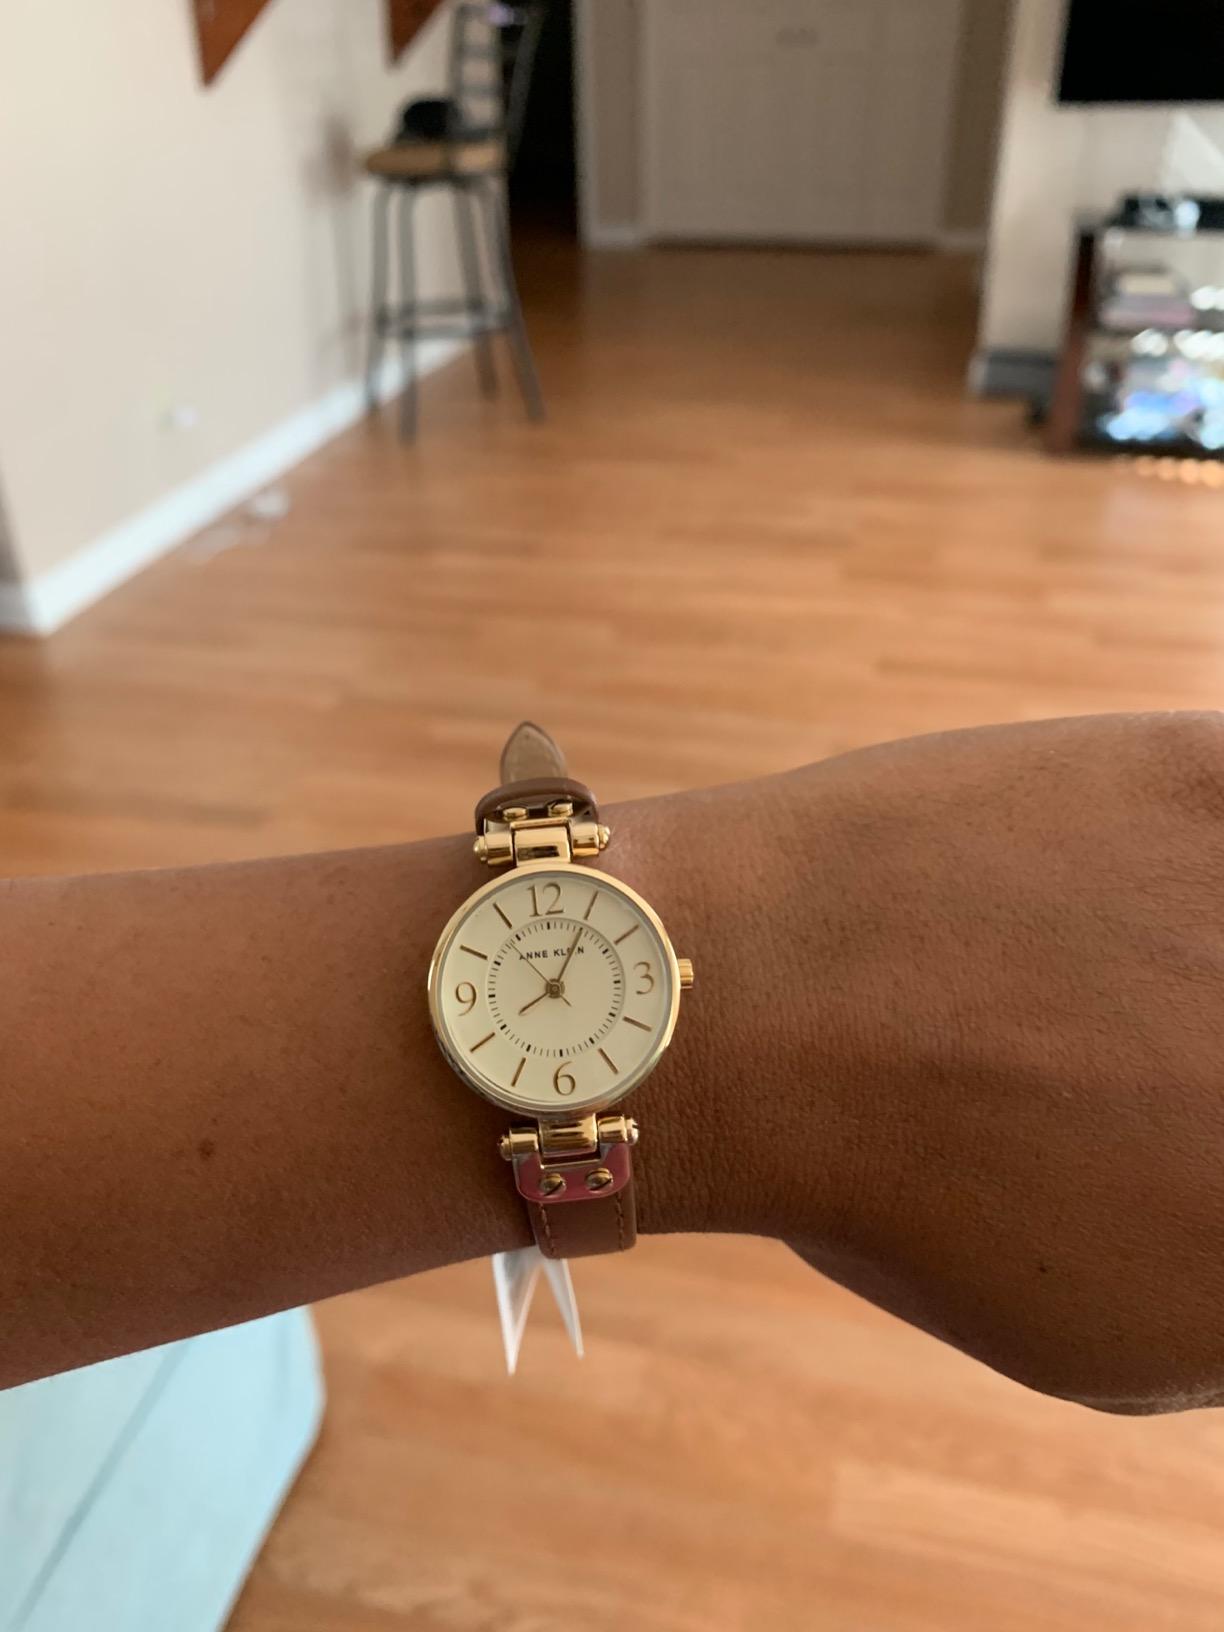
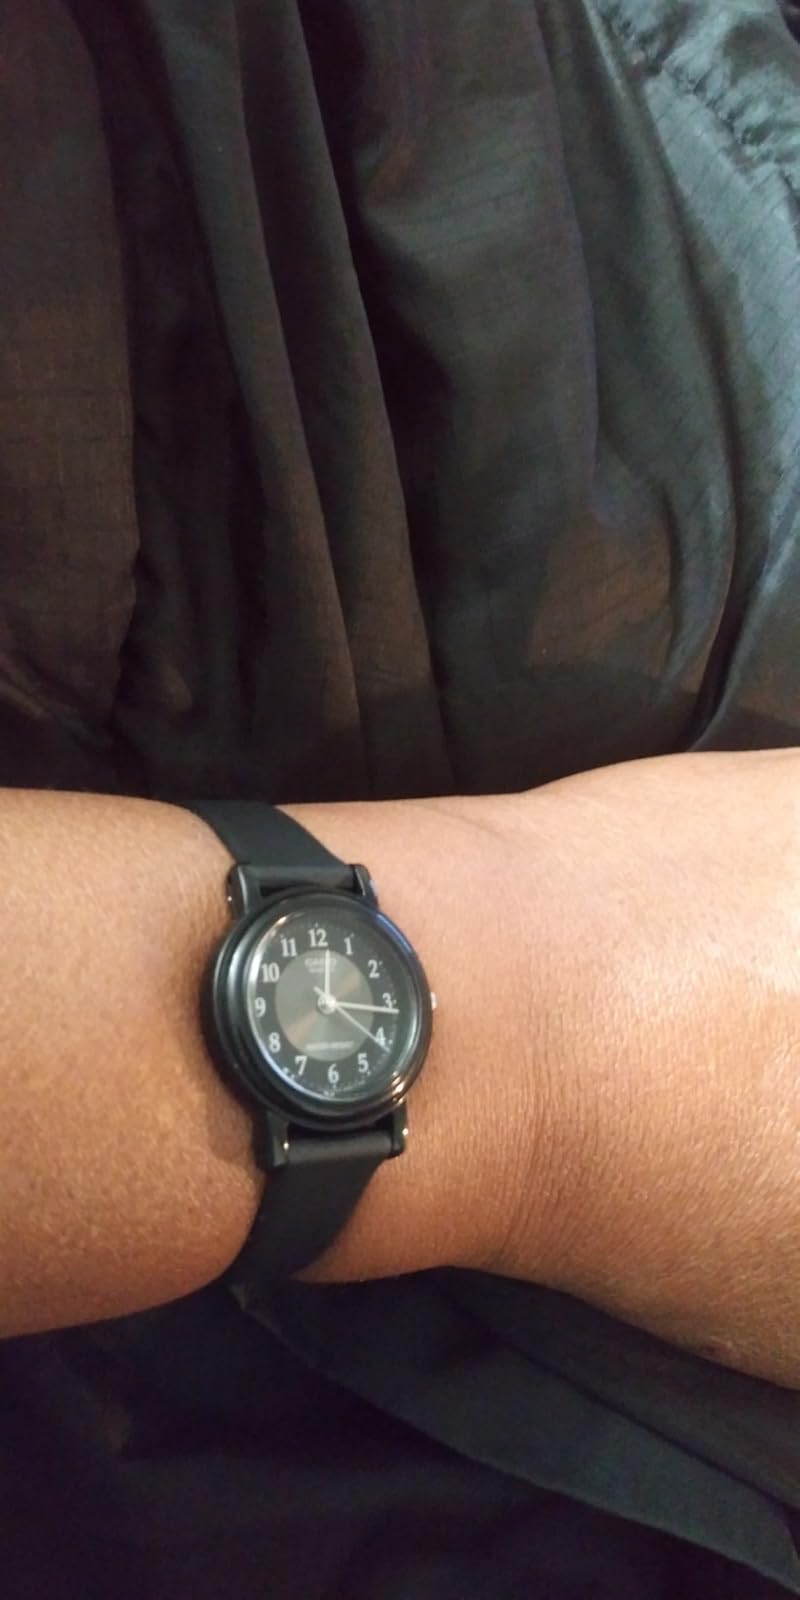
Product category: accessories_watch
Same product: no